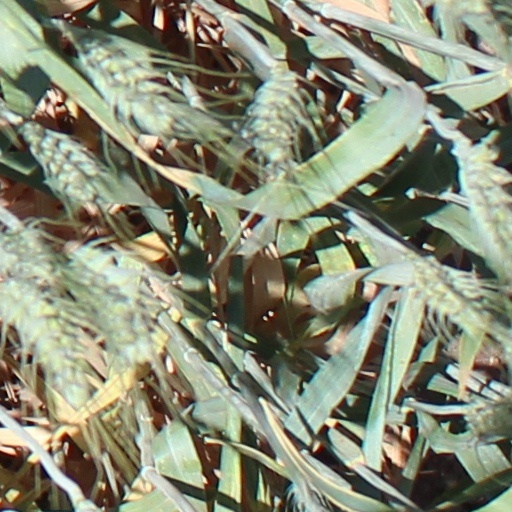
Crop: wheat